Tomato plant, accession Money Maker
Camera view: horizontal (90 deg, fisheye); turntable rotation: 90 degrees
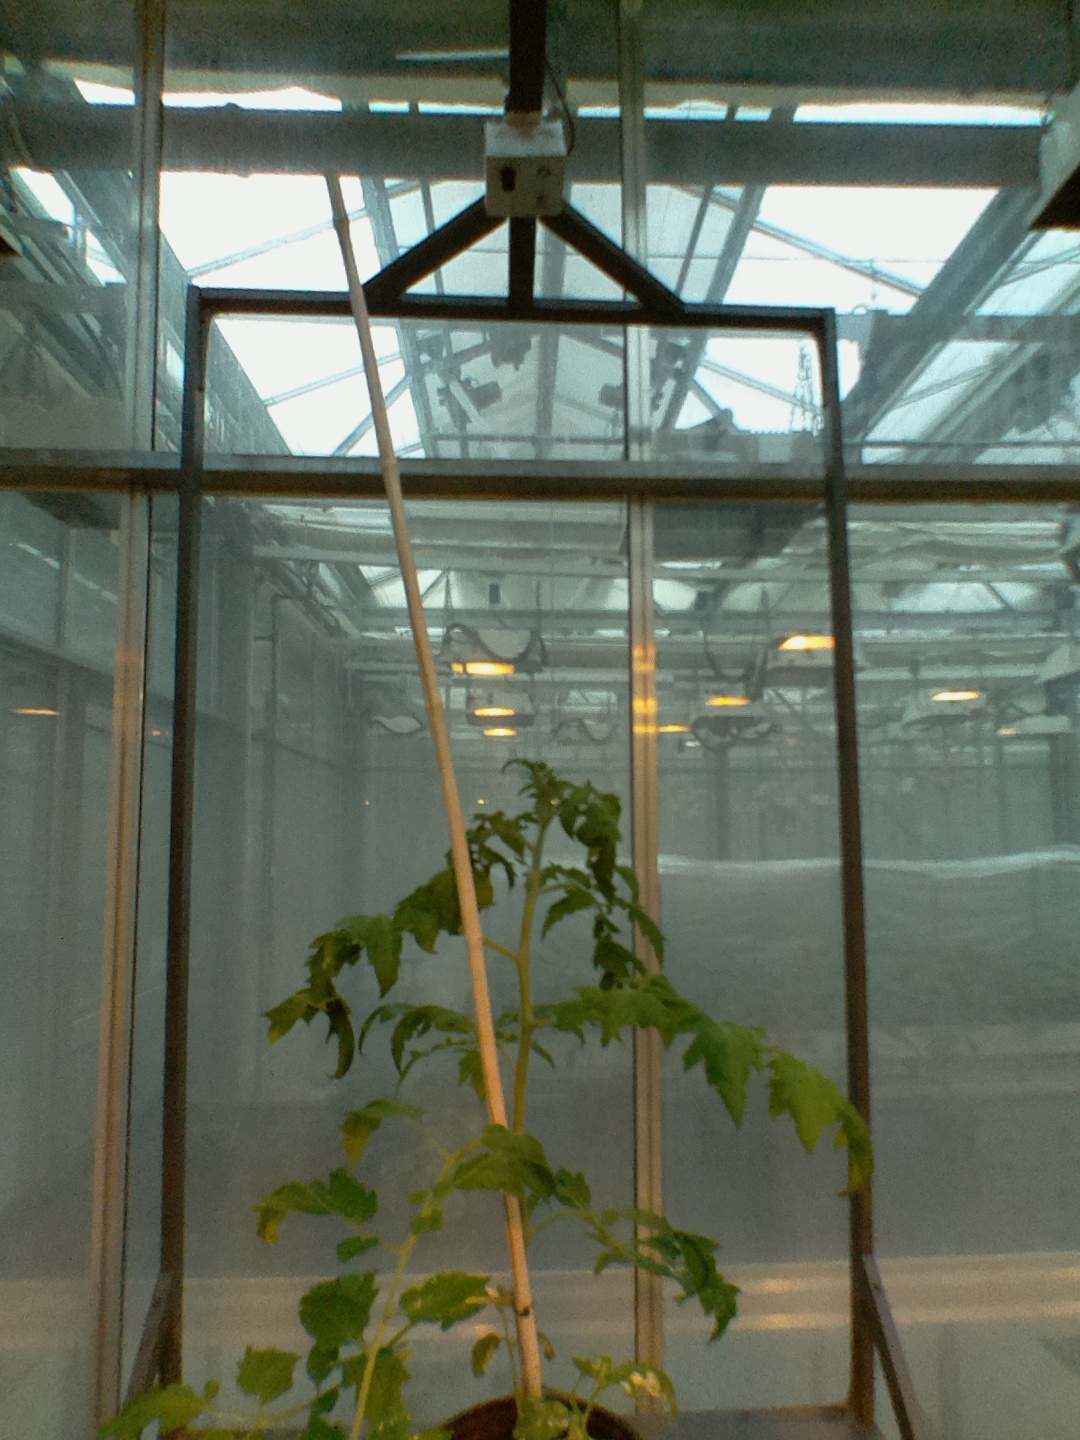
BBCH growth stage 53: 3 inflorescences visible